Tropical Storm Fred (2021)

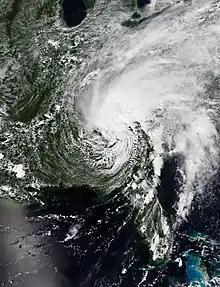
Tropical Depression Fred just east of Atlanta on August 17

As Fred continued to move inland, tornado watches were issued by the National Weather Service for much of Georgia, South Carolina, and North Carolina. There were 16 reports of tornadoes across the three states, while at least six of them were observed across Georgia, including but not limited to an EF1 tornado which touched down in Americus and damaged at least 100 homes and an apartment complex. An unconfirmed tornado hit Jeffersonville and ripped the roof off of a sports goods warehouse, while an EF1 tornado also destroyed a mobile home in Banks County northeast of Atlanta. A horse stable in Homer was destroyed by the same tornado, with the horses being rescued. Metro Atlanta received around of rain in hours. A large tree was uprooted and fell on top of a home and hit a gas line in Atlanta, causing Georgia Power crews, Atlanta Gas Light crews and firefighters to rush to the scene. Atlanta recorded nearly 3 inches of rain overnight, a record amount of rainfall for mid-August. Major flooding hit areas along Interstate 85 in Georgia.